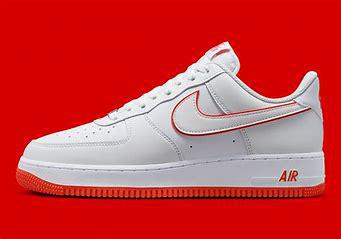
Brand: Nike
Model: Air Force 1